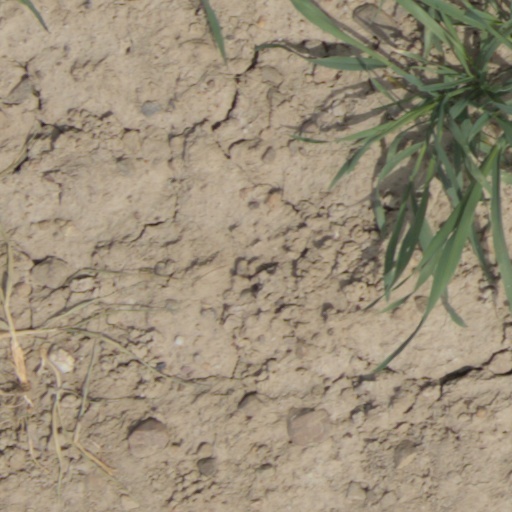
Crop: wheat